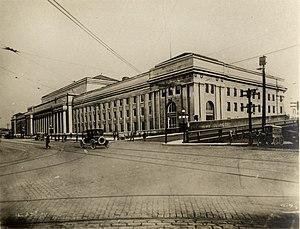
La gare Union est la principale gare ferroviaire de la ville de Toronto au Canada. Située au 65 rue Front ouest, entre la rue Bay et la rue York, elle abrite également la station du métro de Toronto la plus proche du lac Ontario dans le sud.